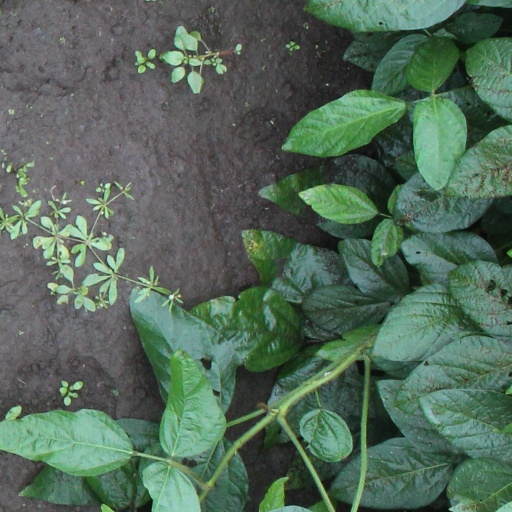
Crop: soybean